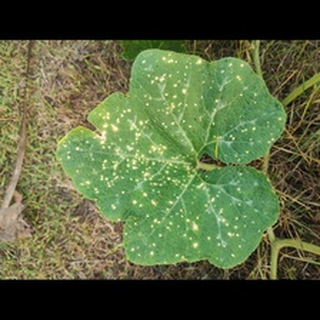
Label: pumpkin_powdery_mildew